Deaths due to the Chernobyl disaster

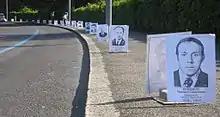
Deceased liquidators' portraits used for an anti-nuclear protest in Geneva

The uncertain and contested mortality rate of the Chernobyl liquidators is a major factor in the lack of consensus on the Chernobyl disaster's accurate death toll. Following the disaster itself, the Soviet Union organized an effort to stabilize and seal off the reactor area, still awash in radiation, using the efforts of an estimated 600,000 "liquidators" recruited or conscripted from all over the Soviet Union.